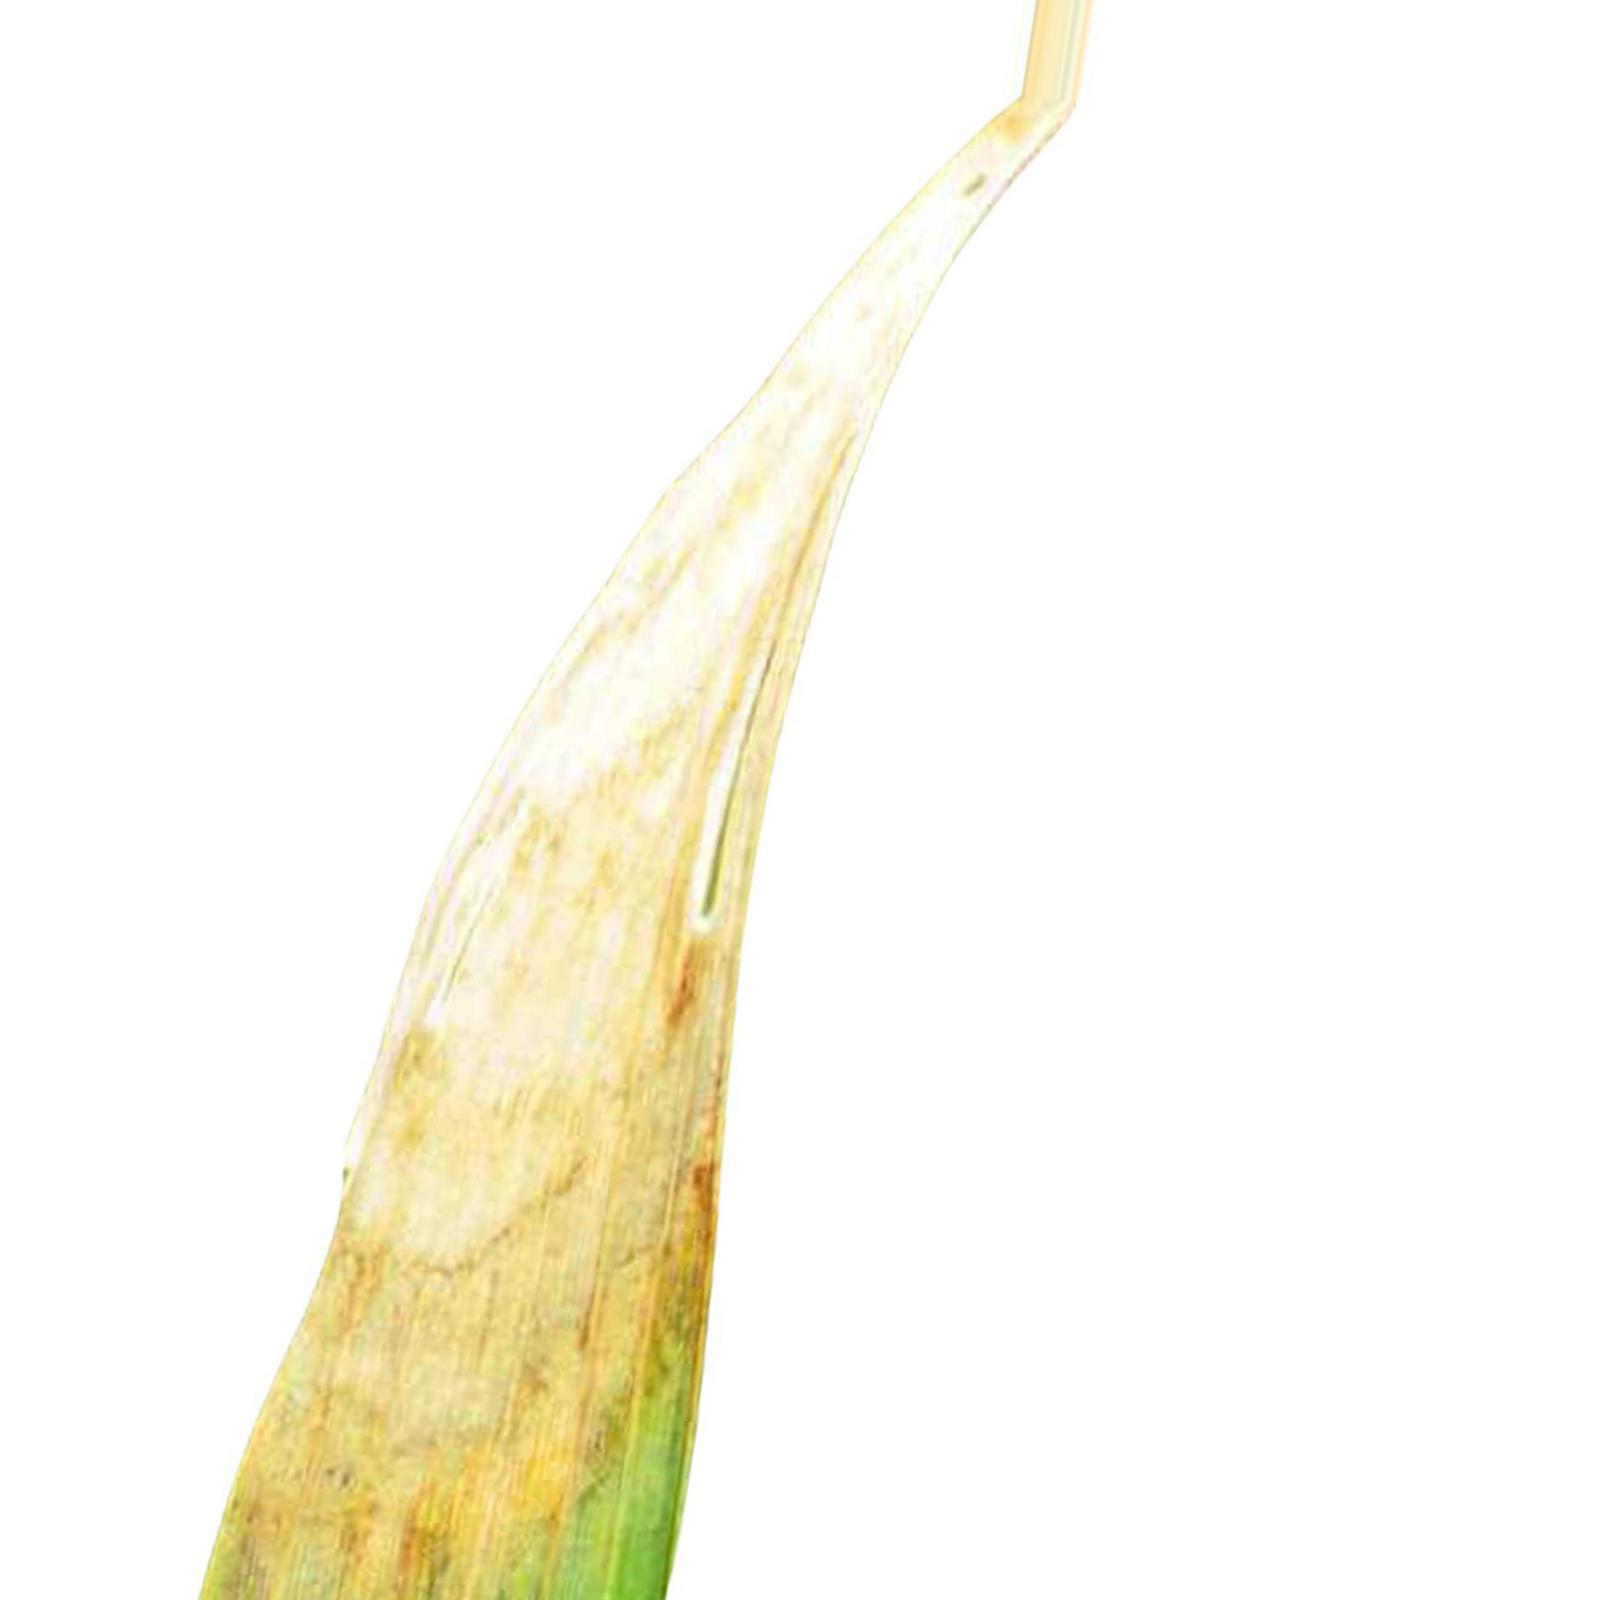
Nhãn: Bệnh Cháy lá ( Leaf scald )